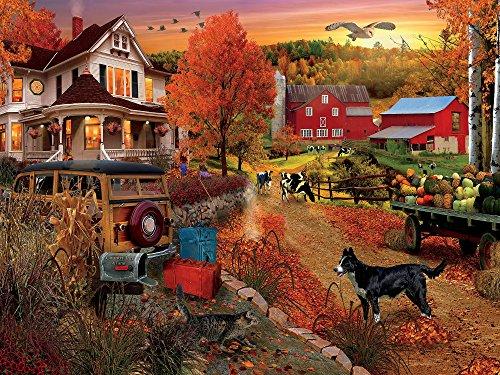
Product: Ceaco Perfect Piece Count Puzzle - David Maclean - Country Inn and Farm
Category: Toys & Games | Puzzles | Jigsaw Puzzles
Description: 1000 PIECE PUZZLE.
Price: $17.99
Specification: ProductDimensions:10.1x8.1x2.4inches|ItemWeight:1.24pounds|ShippingWeight:1.24pounds(Viewshippingratesandpolicies)|ASIN:B07FQZJ2Z3|Itemmodelnumber:40025|Manufacturerrecommendedage:8-8years